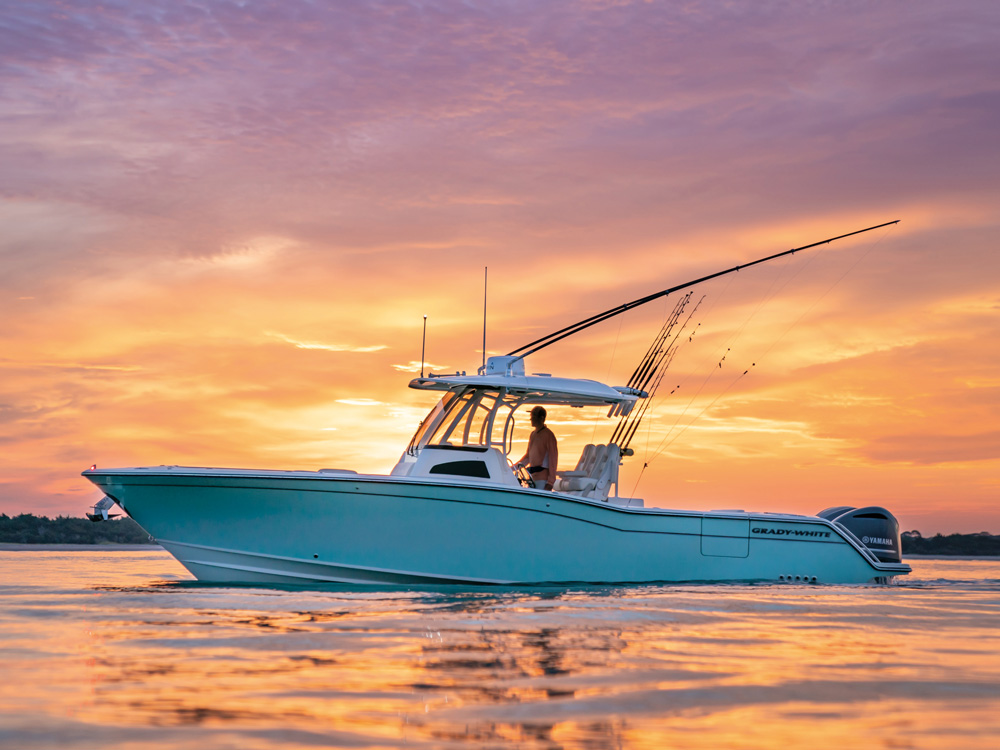
Vehicle type: Ships